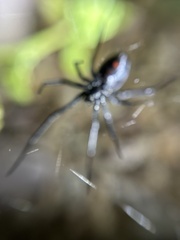
Species: Lactrodectus_hesperus